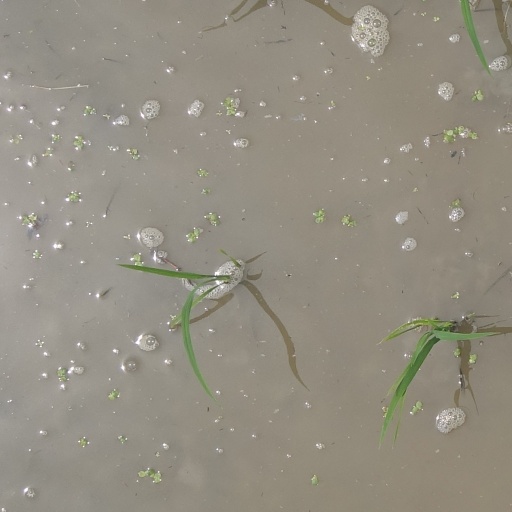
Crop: rice